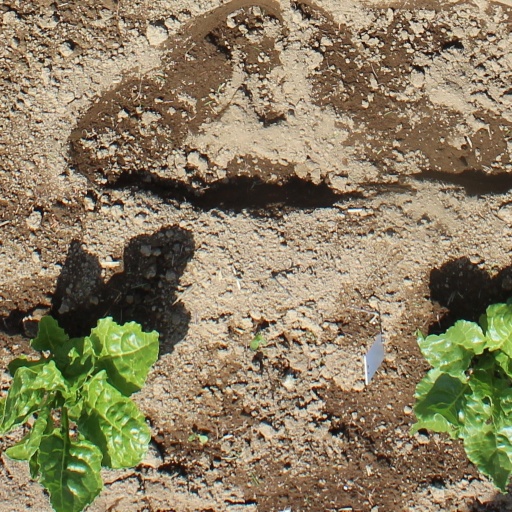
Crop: sugar beet